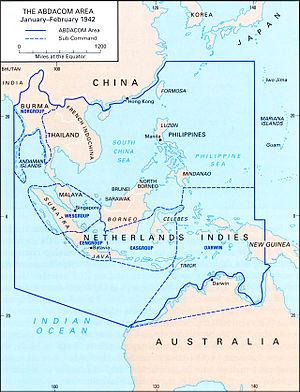
L'American-British-Dutch-Australian Command ou ABDA ou ABDACOM est un éphémère commandement suprême de toutes les forces alliées dans le Sud-Est asiatique, au début de 1942, sur le théâtre d'opérations du Pacifique de la Seconde Guerre mondiale. Créé lors de la conférence de Washington lors de la rencontre des généraux anglais et américains après Pearl Harbor, l'objectif principal de ce commandement, dirigé par le général britannique Sir Archibald Wavell, était de maintenir le contrôle sur la « barrière malaise », une ligne virtuelle courant le long de la péninsule malaisienne, à travers Singapour et les îles les plus au sud des Indes néerlandaises, mais aussi de coordonner l'action des armées britannique, hollandaise, australienne et américaine. Il fut d'abord placé à Singapour puis, à cause de l'avance rapide japonaise, il fut transféré à Lembang dans l'île de Java, conformément à la demande des Hollandais. Il fut finalement supprimé par le général Wavell, pour éviter qu'il soit pris par les Japonais, le 25 février 1942. Il fut remplacé par un état-major situé à Agra, commandé par le général MacArthur.
La South West Pacific Area est le commandement militaire suprême des Alliés pour la zone du Pacifique Sud-Ouest et l'un des quatre commandements majeurs de la guerre du Pacifique. Il désigne la zone de combats située au nord de l'Australie où s'affrontent les armées japonaises, australiennes et américaines pendant la Seconde Guerre mondiale. Il inclut les Philippines, Bornéo, les Indes orientales néerlandaises, le Timor oriental, l'Australie, les territoires de Papouasie et de Nouvelle-Guinée, les îles Salomon. Les principales forces militaires à sa disposition sont les forces armées des États-Unis et de l'Australie, bien que les forces armées néerlandaises, philippines, britanniques et d'autres forces armées alliés ont également fourni des troupes.